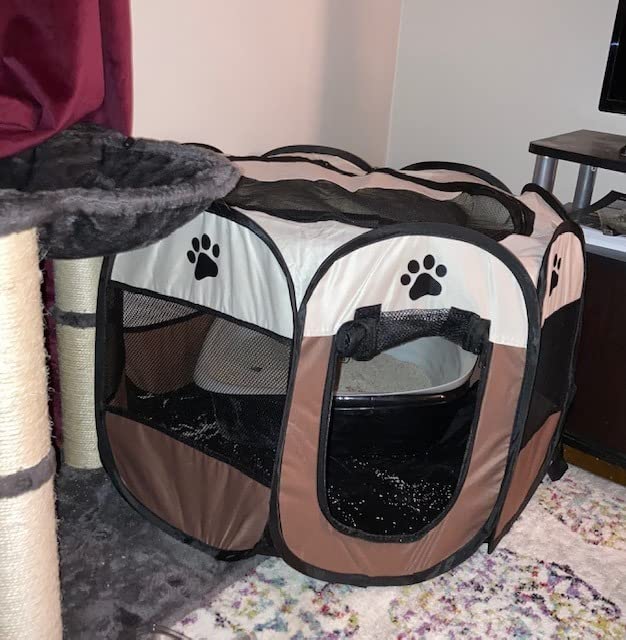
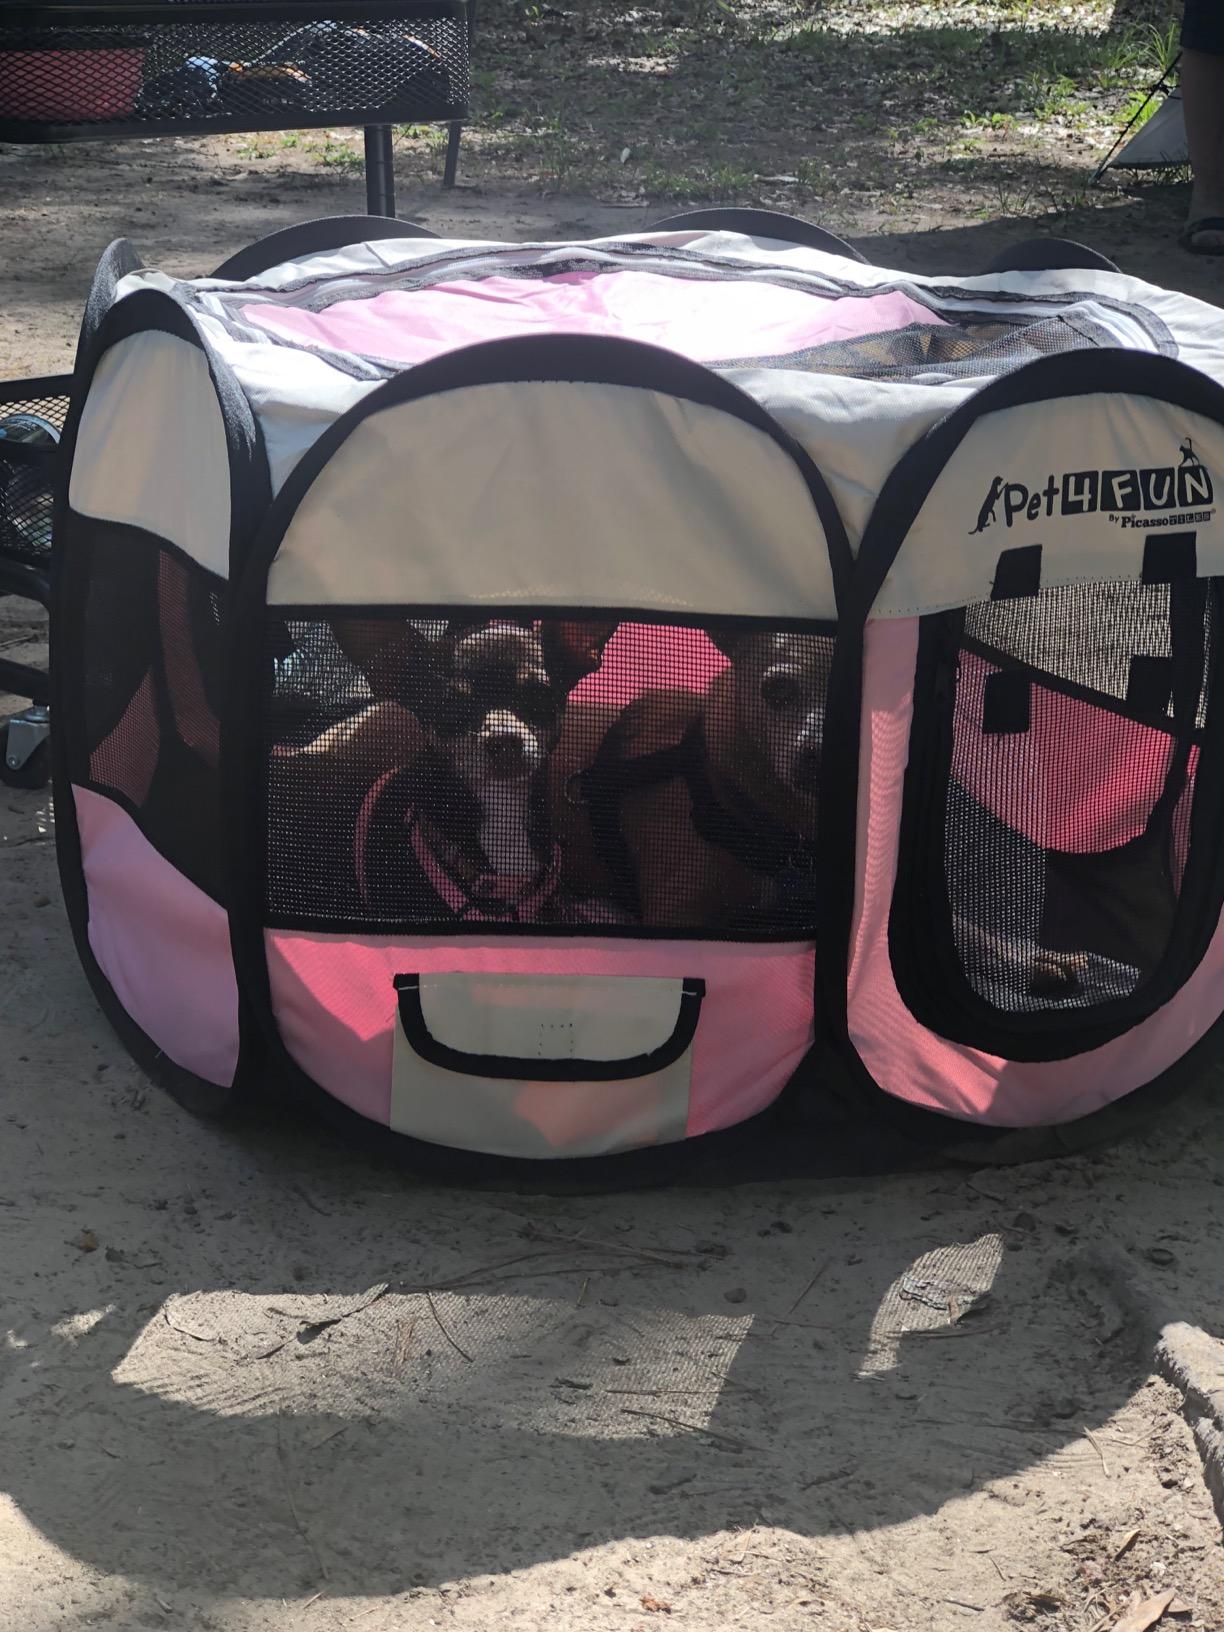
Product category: items_kennel
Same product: no